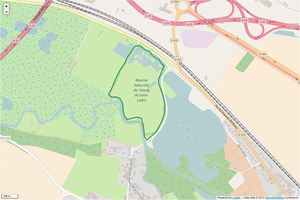
Périmètre de la RNN de l'étang Saint-Ladre.
La réserve naturelle nationale de l'étang Saint-Ladre est une réserve naturelle nationale située sur le territoire de la commune de Boves, dans le département de la Somme, dans les Hauts-de-France. Créée en 1979, elle occupe une surface de 13,4 ha et protège un étang et ses milieux périphériques en amont de la ville d'Amiens.